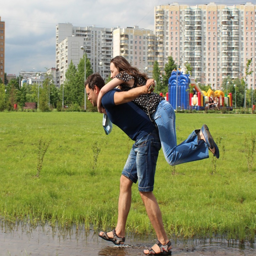
of course i 'll carry you across the water , buddy !